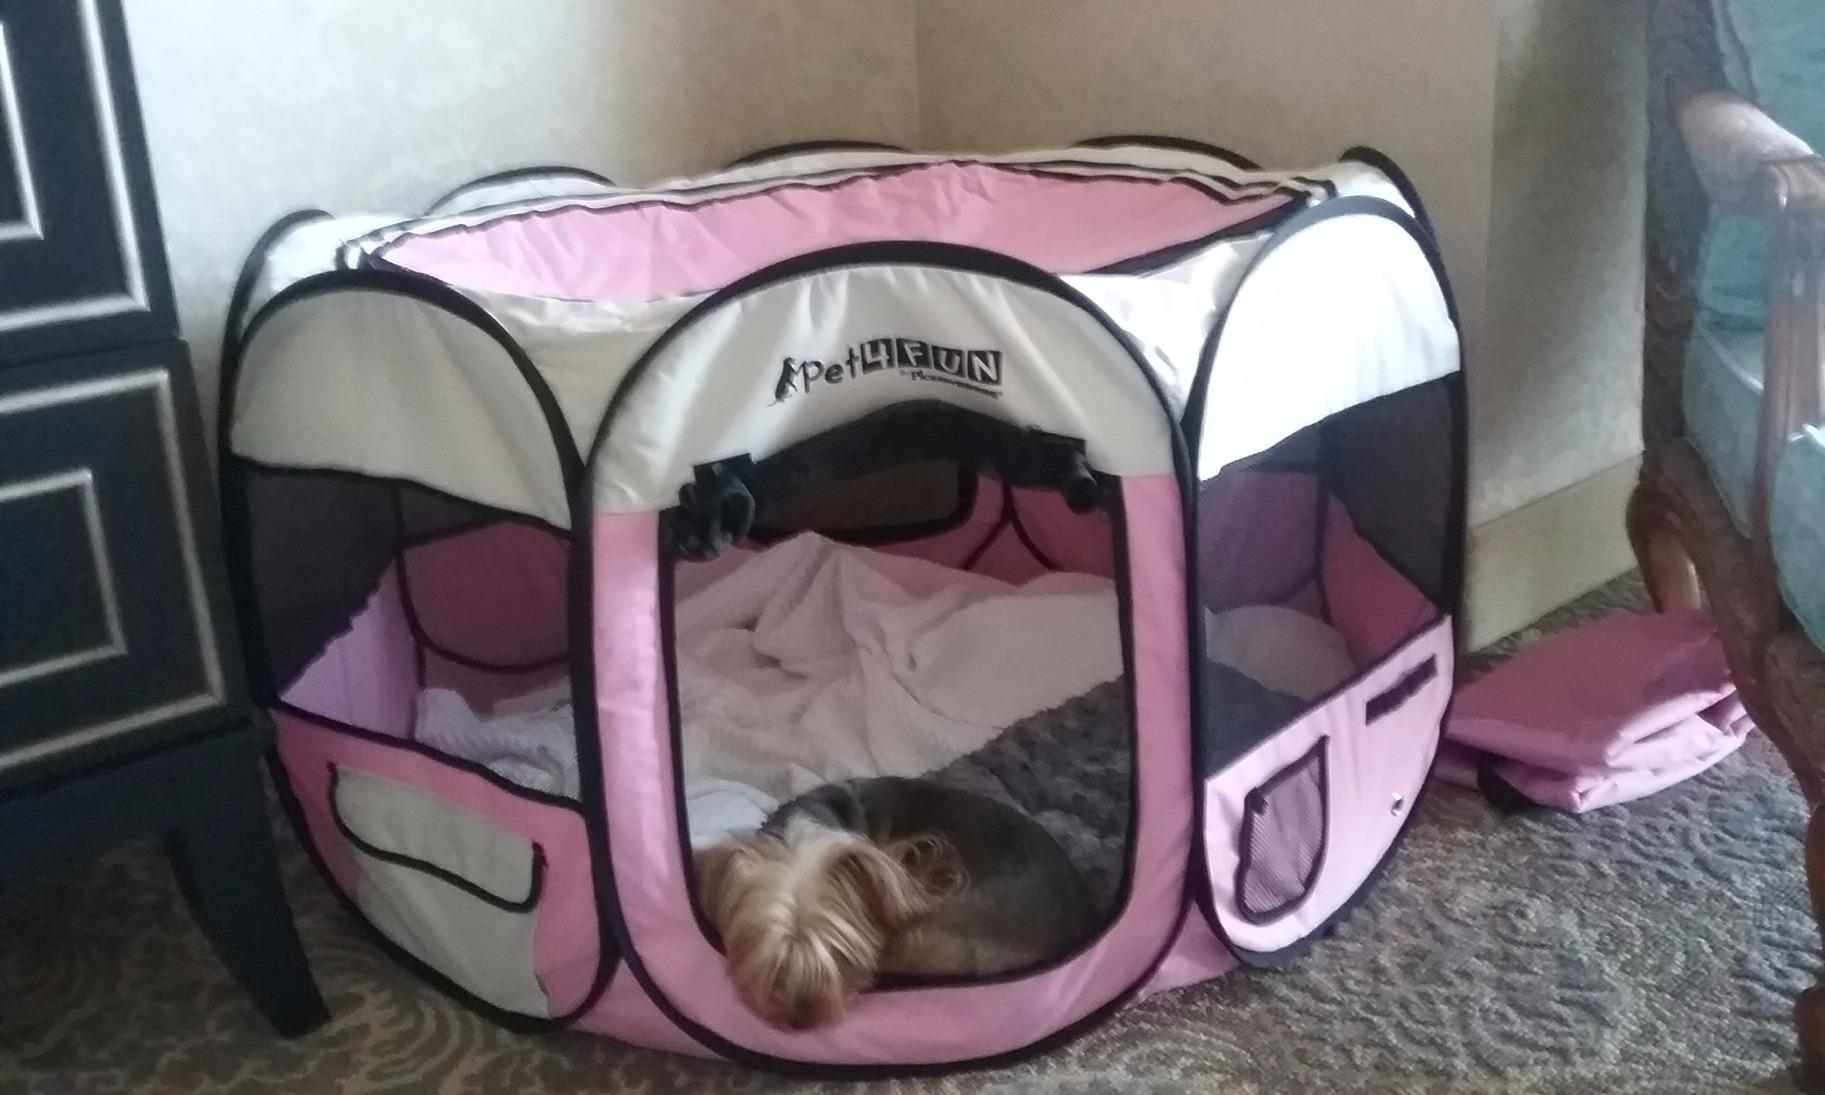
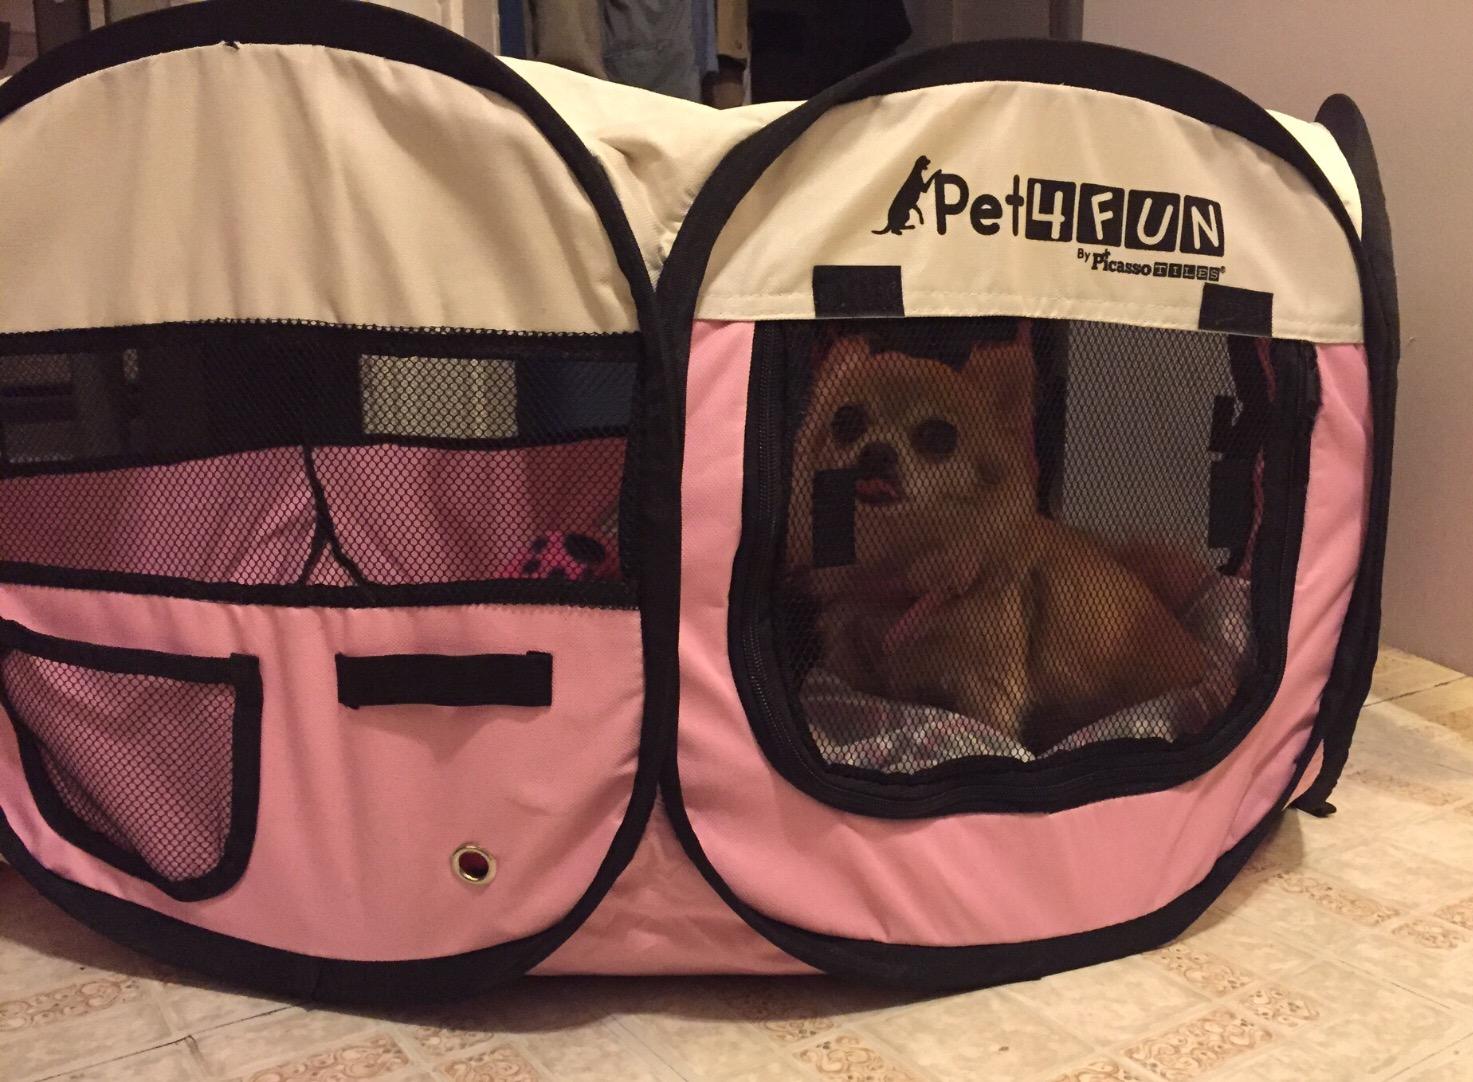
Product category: items_kennel
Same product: yes